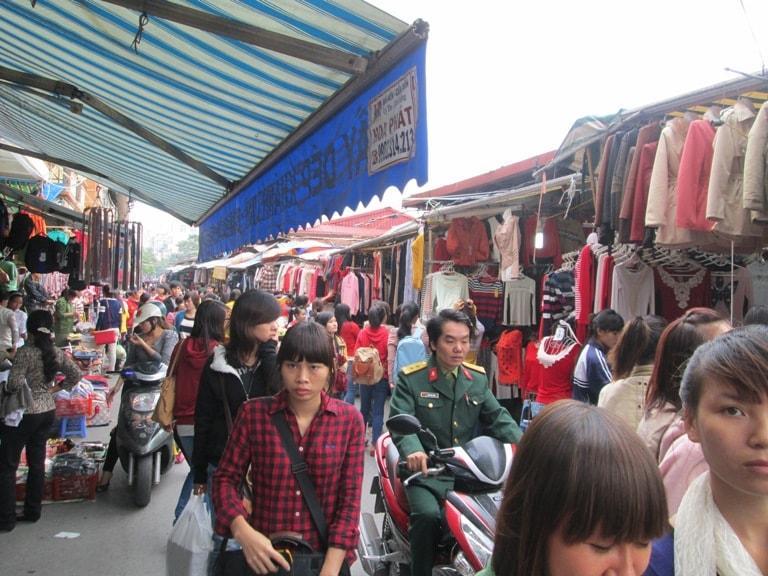
có nhiều đang đi lại ở bên trong của khu chợ